Hyby Runestones

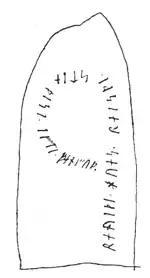
1757 drawing of the Hyby 2 runestone.

Runic inscription DR 265 or the Hyby 2 Runestone is known from a drawing made by Nils Wessman (1710 - 1763) during a survey of runestones in Scania conducted around 1757. The stone has been missing since about 1850.